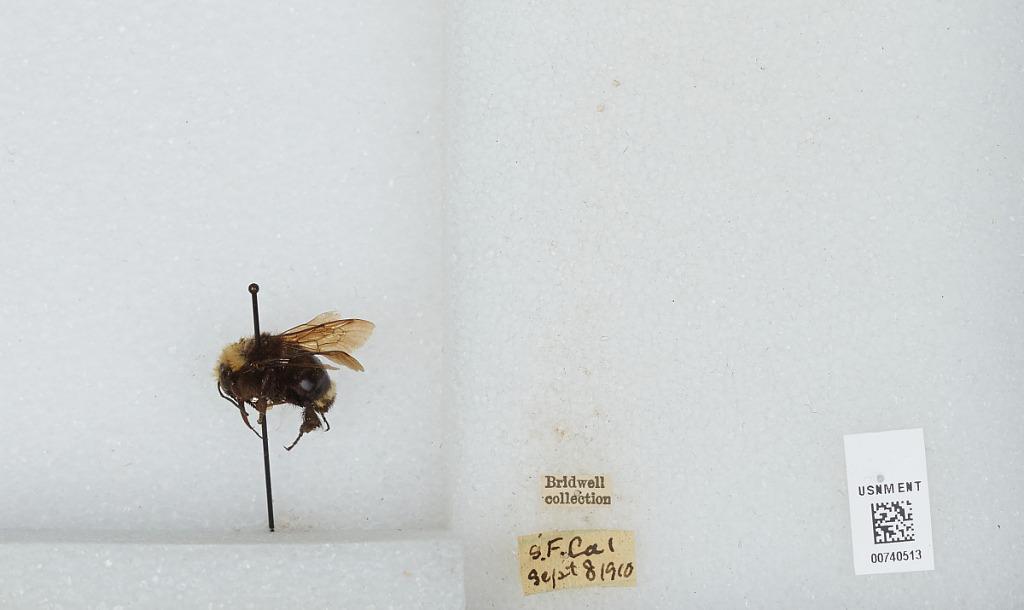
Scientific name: Bombus (Pyrobombus) vosnesenskii Radoszkowski
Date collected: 1910-9-8
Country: United States
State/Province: California
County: San Francisco
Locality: San Francisco
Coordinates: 37.7775, -122.416